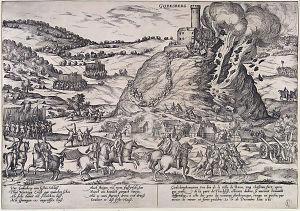
1583 est une année commune commençant un samedi.